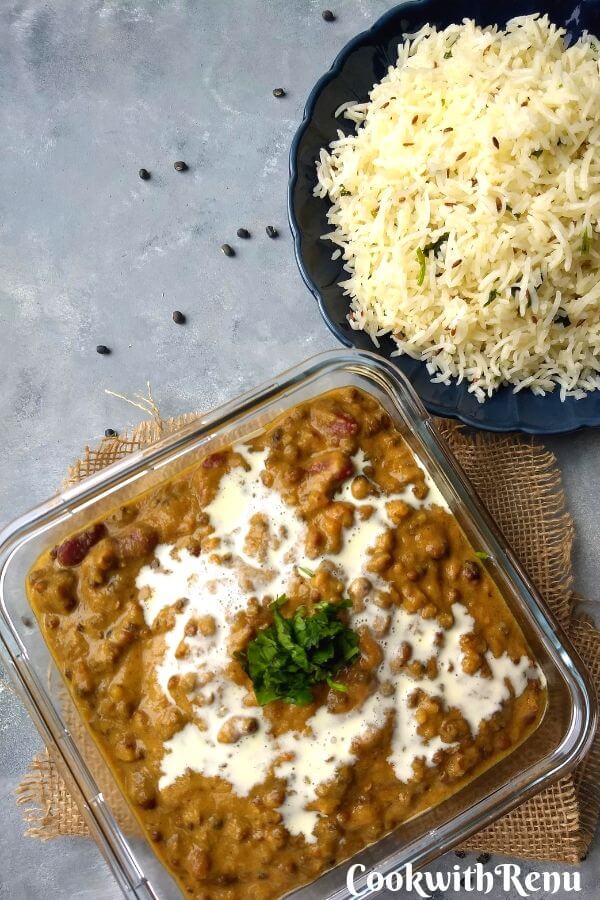
Dish: dal_makhani